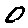
Label: 0